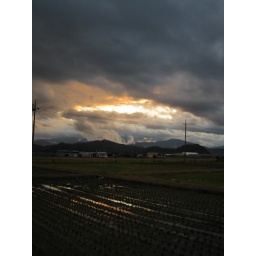
sunset of today(12/11) The sky is pitch-dark. The haze seted in to a mountain after the rain. Tottori, Tottori, Japan